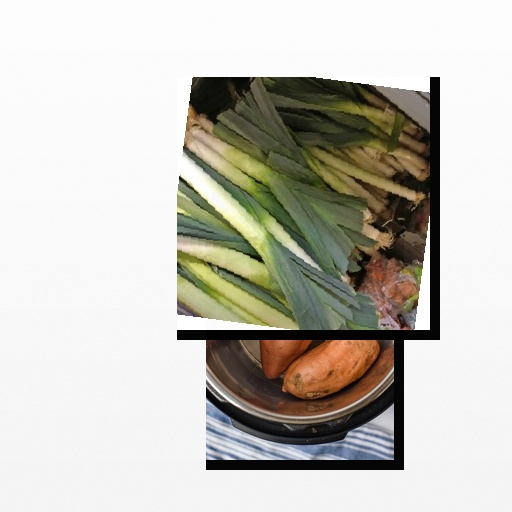
Food items: leek, sweet_potato